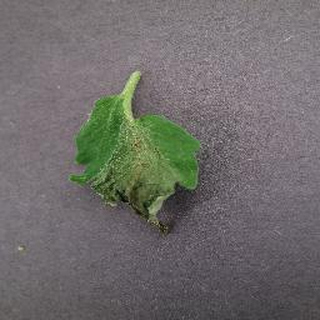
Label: tomato_late_blight